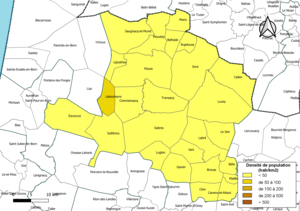
Carte des densités de population (millésimée 2016) des communes de la Communauté de communes Cœur Haute Lande, département des Landes, France. Composition au 1er janvier 2019.
La communauté de communes Cœur Haute Lande est une communauté de communes française, située dans le département des Landes et la région Nouvelle-Aquitaine.